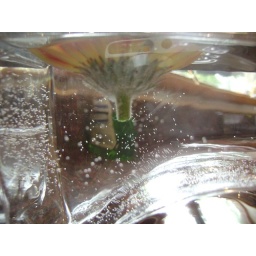
flower in water